United States Post Office (Patchogue, New York)

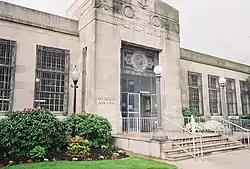
The front of the Patchogue Post Office

The U.S. Post Office in Patchogue, New York is located at 170 East Main Street in the Suffolk County village. It serves the ZIP Code 11772, covering the entire Village of Patchogue, as well as the hamlets of North Patchogue and East Patchogue.